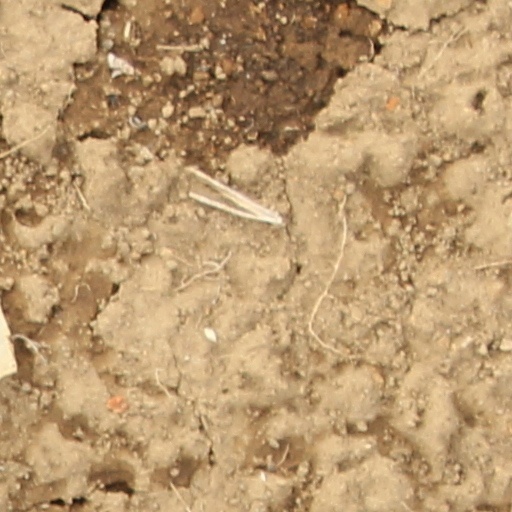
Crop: wheat